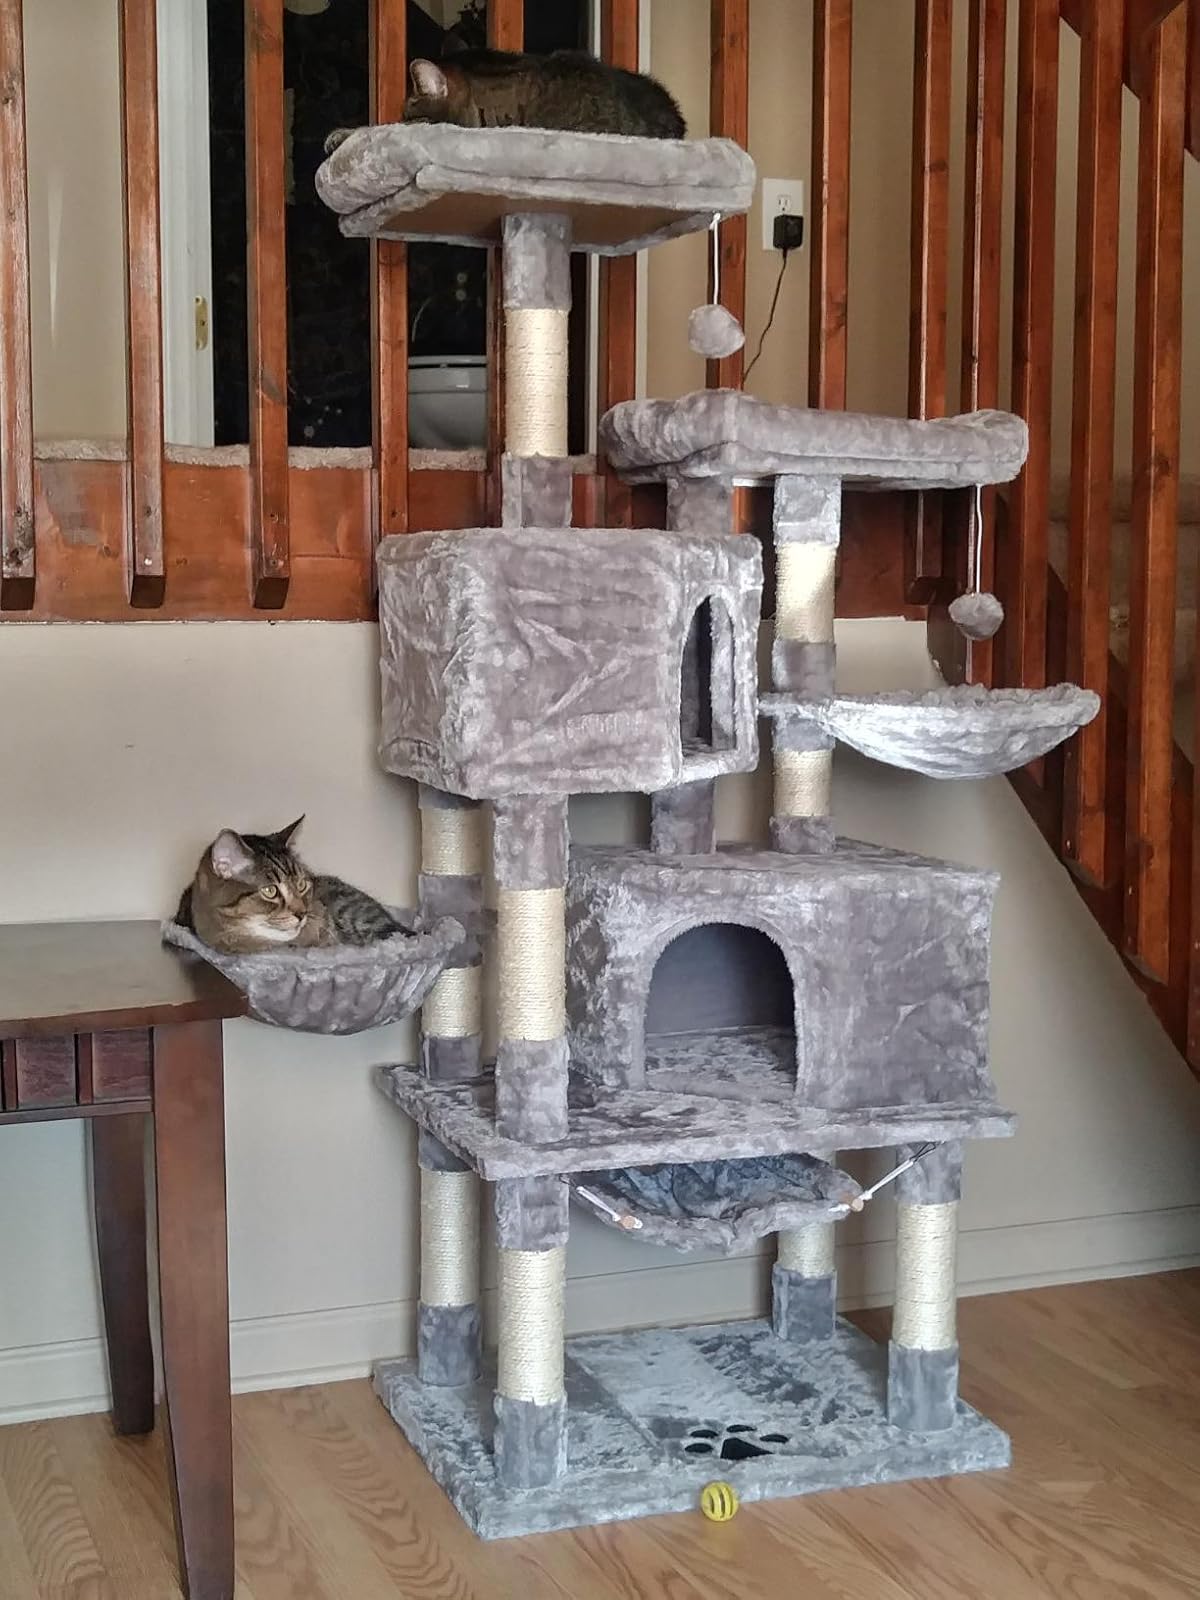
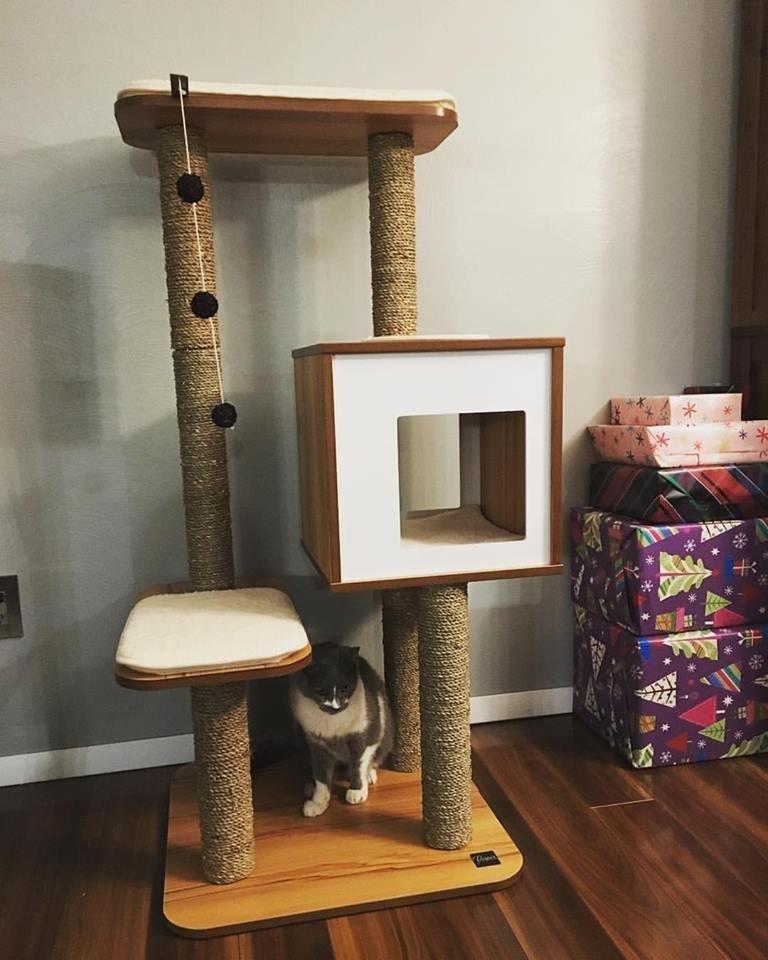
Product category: items_cat tree
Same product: no